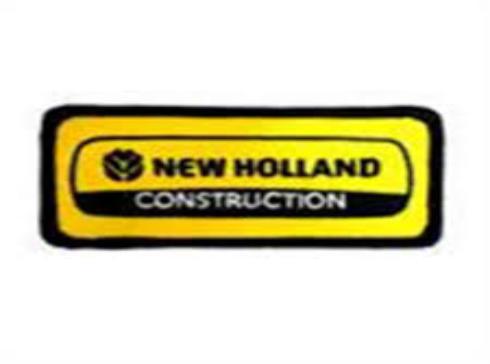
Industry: Others